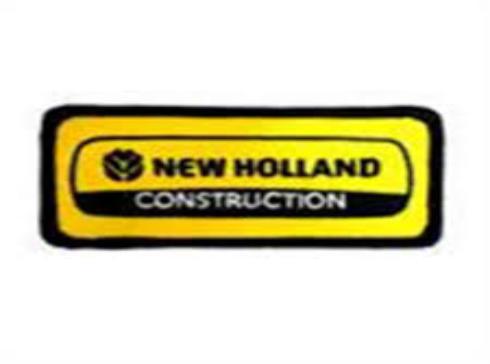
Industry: Others